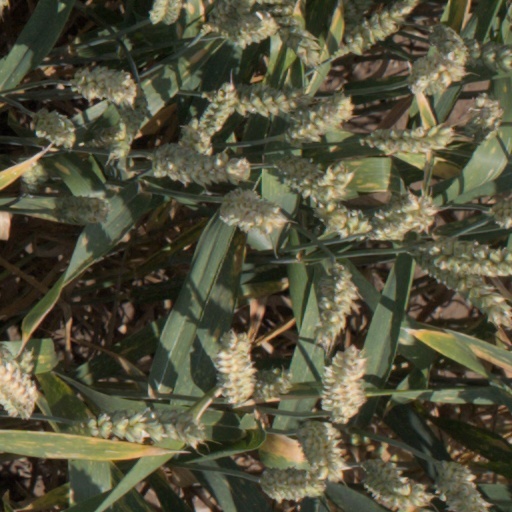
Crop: wheat